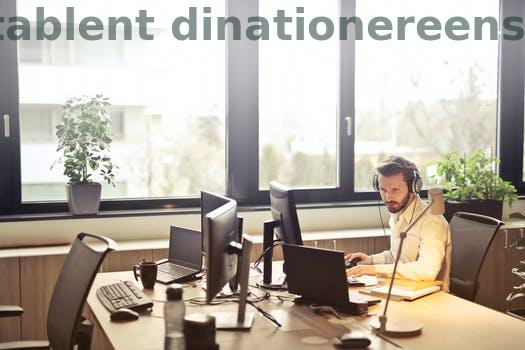
Label: Watermark